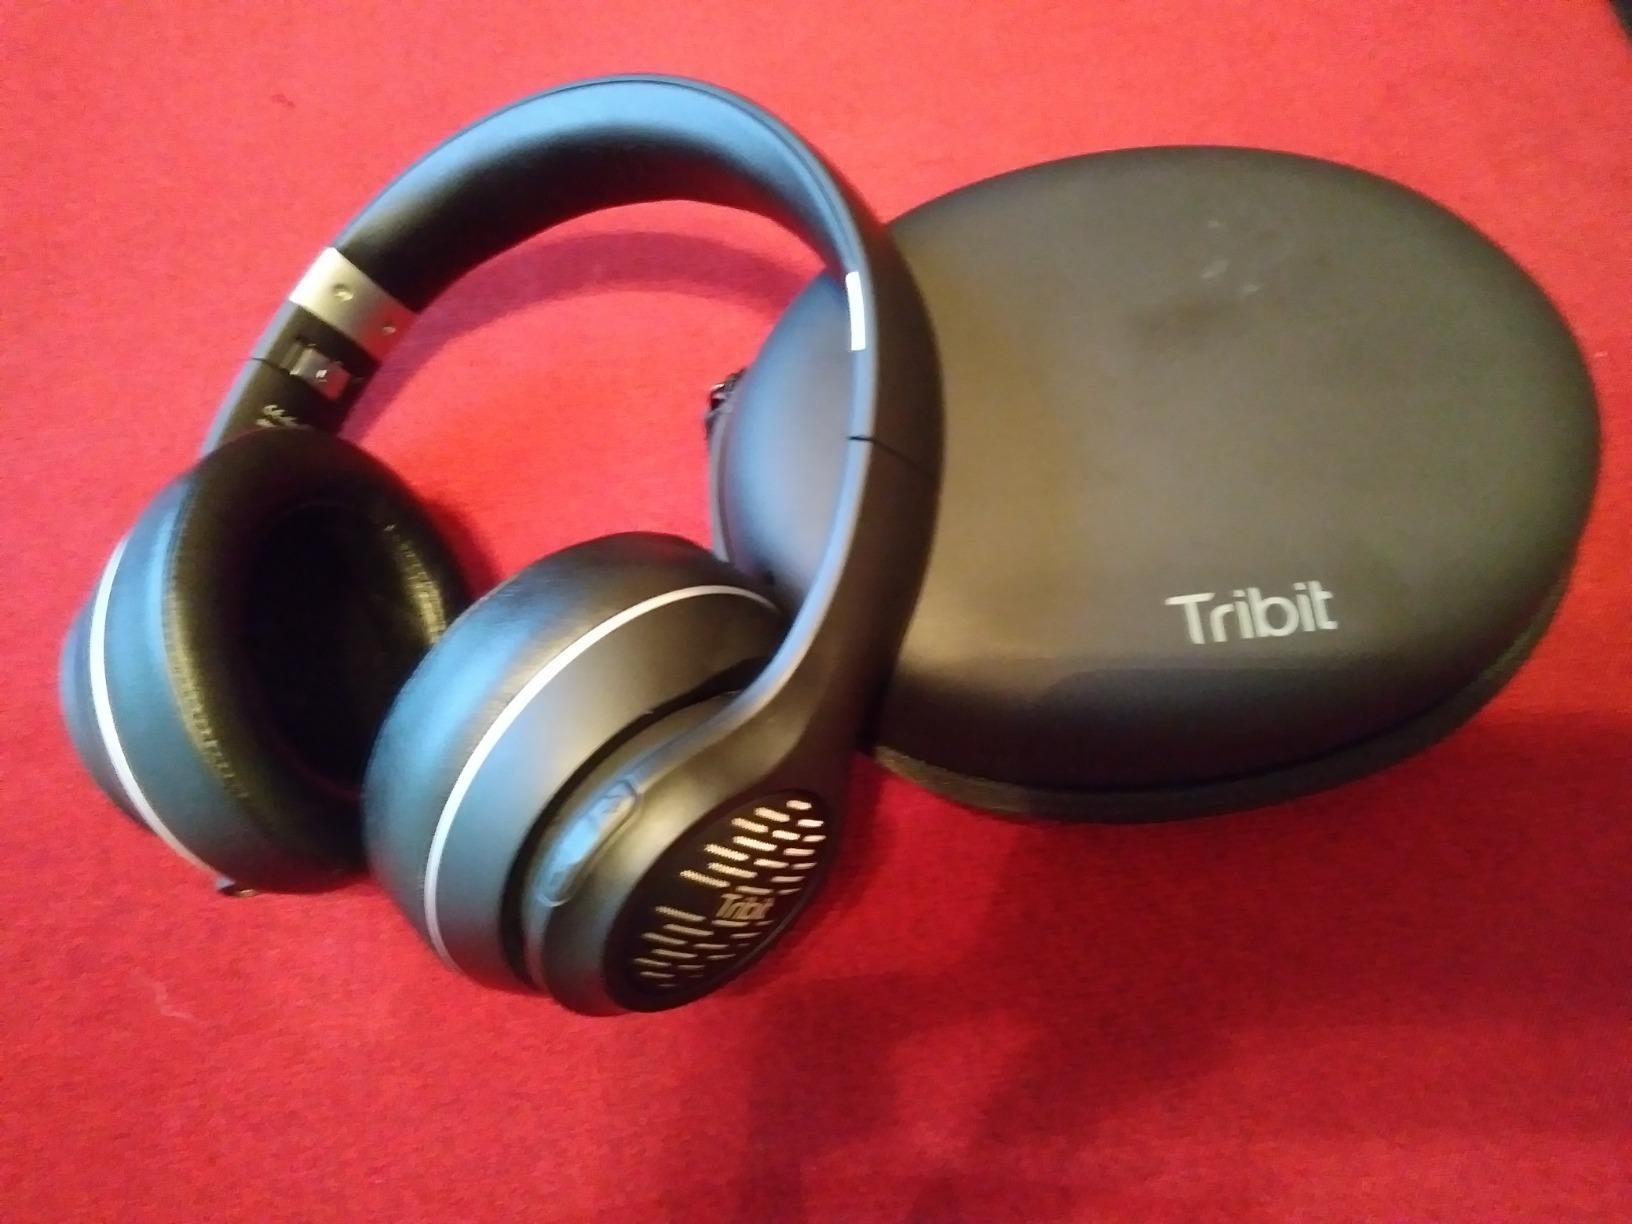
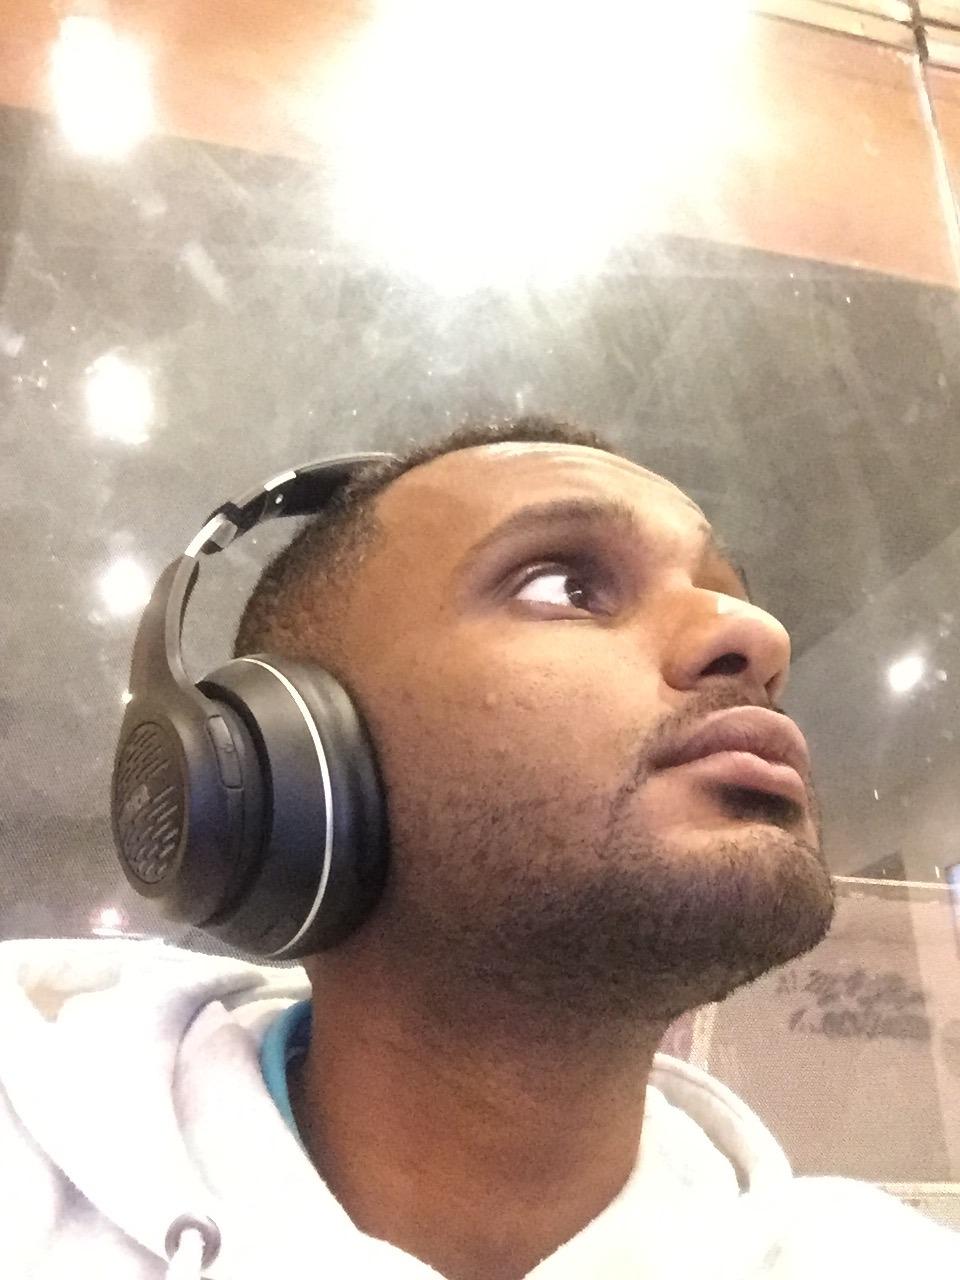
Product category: headphones
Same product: yes